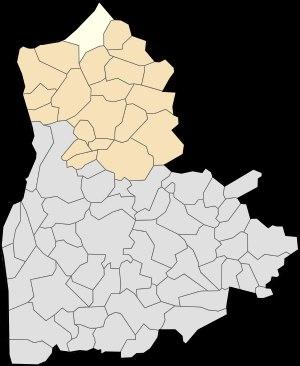
Wissant est une commune française située dans le département du Pas-de-Calais en région Hauts-de-France.